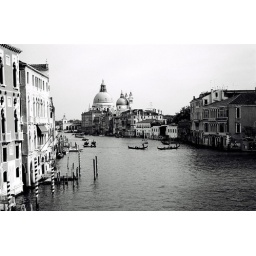
Taken from the Academia bridge in Venice, Italy. A classic Italy black and white.